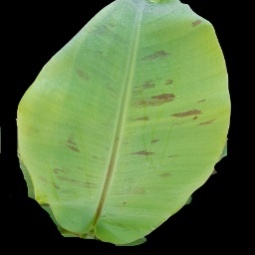
Label: Healthy